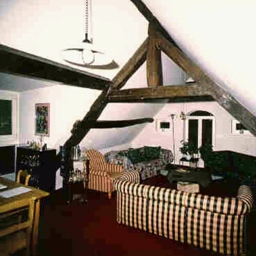
Room type: livingroom